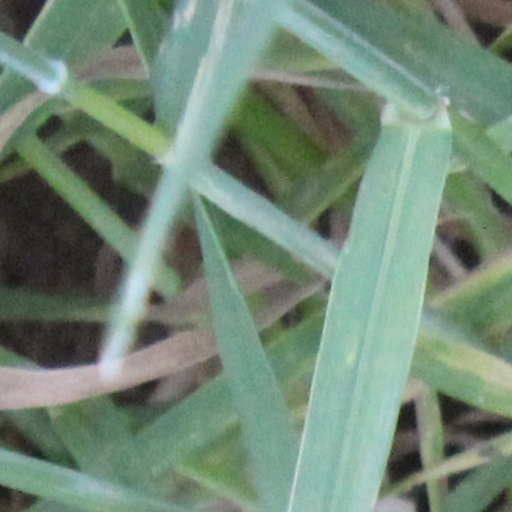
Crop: wheat